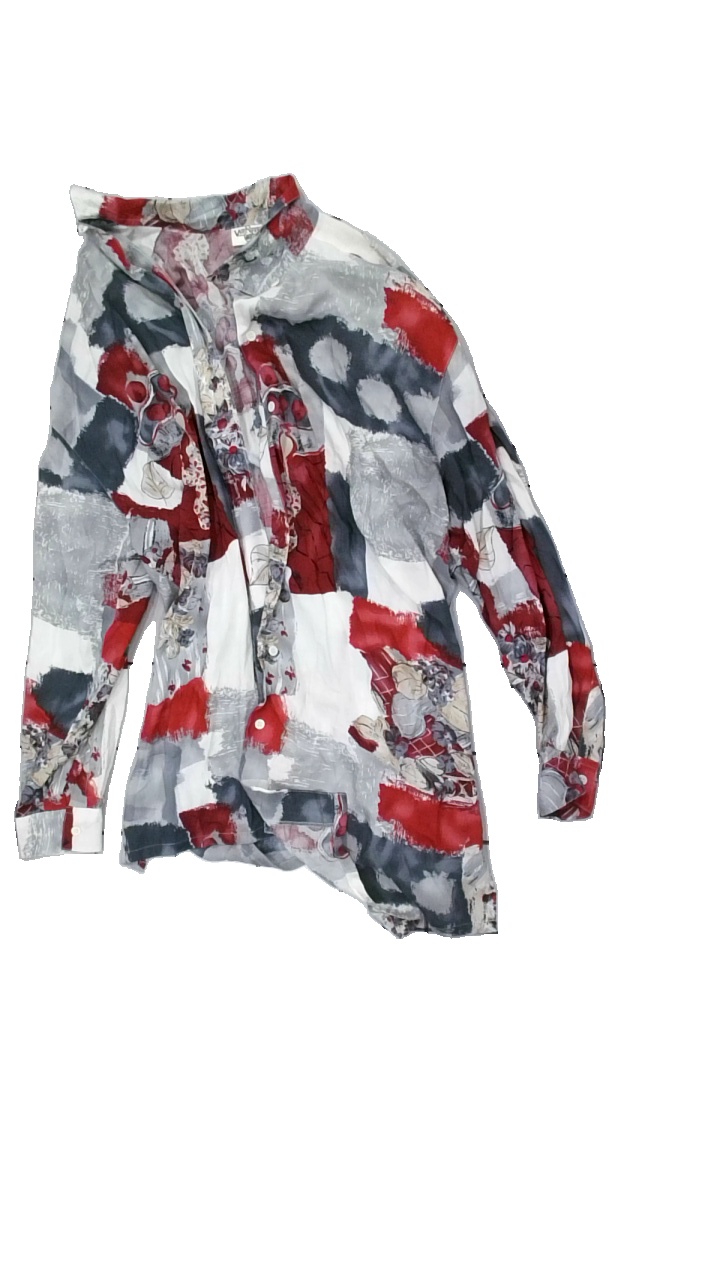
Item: Shirt (Ladies)
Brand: Very Supreme
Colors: Grey, Red, Beige
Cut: Regular
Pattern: Floral print
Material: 100% visc
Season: All
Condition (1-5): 4
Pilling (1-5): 4
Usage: Reuse
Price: <50